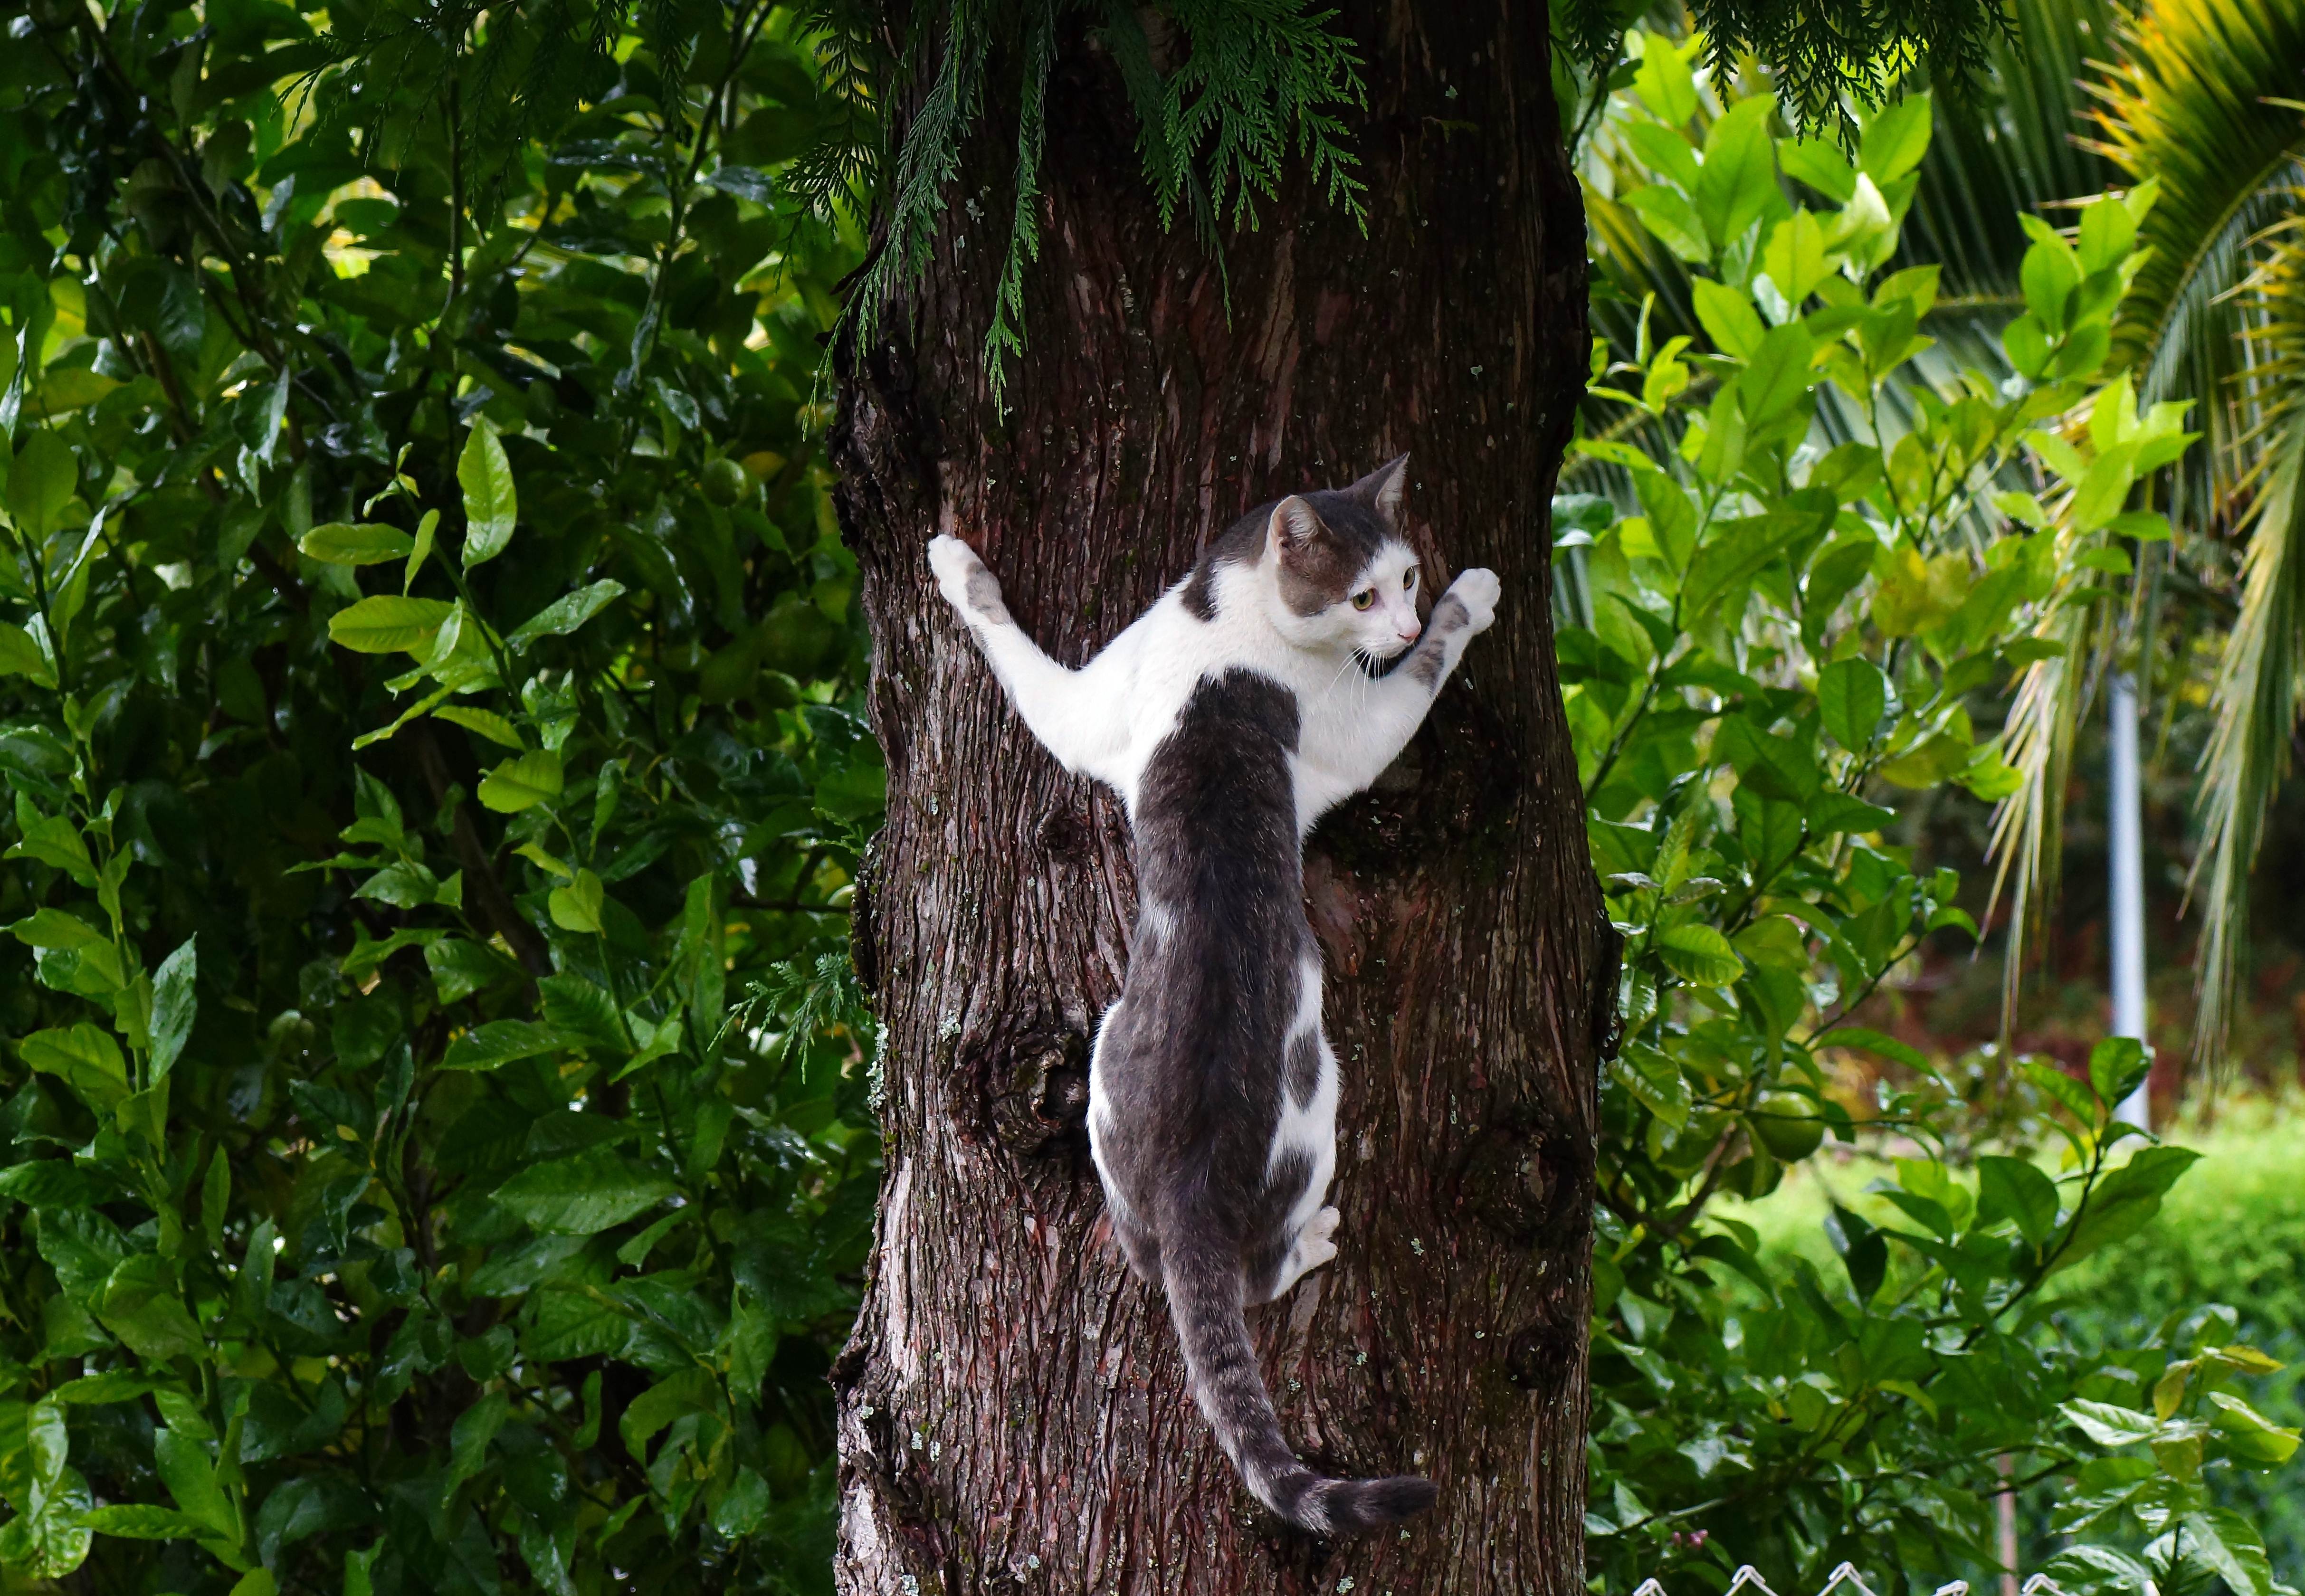
tree, forest, photo, wildlife, zoo, jungle, mammal, fauna, cats, rainforest, woodland, gatos, habitat, a77, g, xovesphoto, gphoto, xelodegalicia, sonya77v, gabrielcoru a, natural environment